Marine Unit (Australian Border Force)

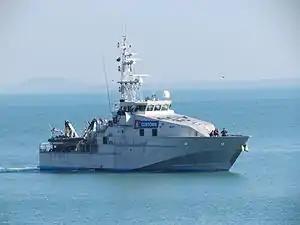
Former Bay class Australian Customs Vessel "Botany Bay" (ACV30) returns to Stokes Hill Wharf, Darwin, Australia

The CMU and the Border Protection Division (formerly known as Coastwatch) make up the Customs contribution to Maritime Border Command, a joint command with the Australian Defence Force and incorporating assets from the Australian Fisheries Management Authority, the Australian Quarantine and Inspection Service, and state-level agencies. Maritime Border Command is responsible for protecting Australia's maritime areas, offshore assets, and external territories from threats, including the exploitation of natural resources, people smuggling, importation or exportation of drugs and other illegal items, piracy, and terrorism.